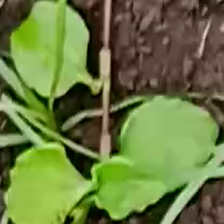
Weed species: Kena_(Commplina_benghalensio)